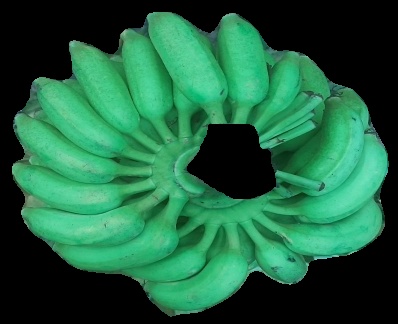
Variety: elakki-bale
Grade: grade1